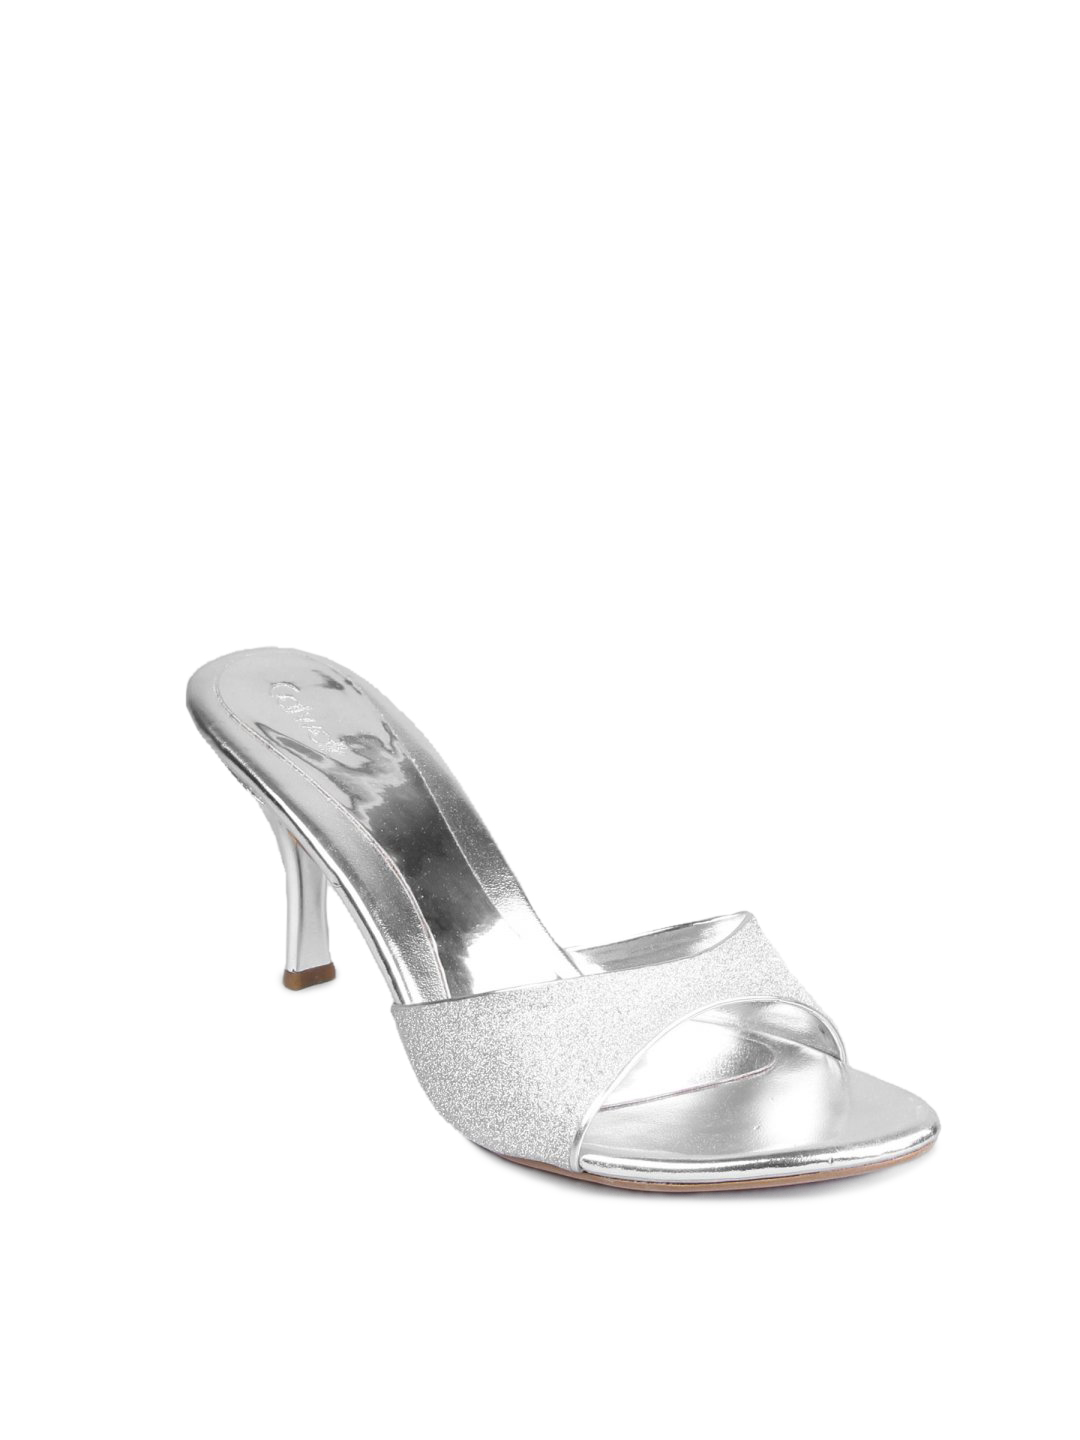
Catwalk Women Wedding Collection Silver Heels
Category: Footwear / Shoes / Heels
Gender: Women
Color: Silver
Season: Winter 2015
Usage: Casual